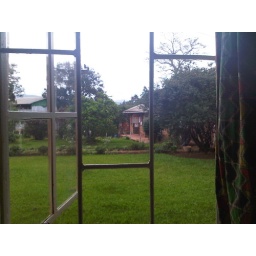
Out my office window in Bukavu